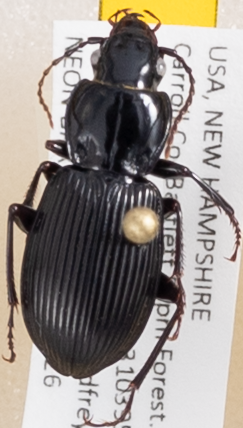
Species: Pterostichus coracinus
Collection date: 2019-06-26
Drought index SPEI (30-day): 0.362
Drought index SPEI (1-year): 1.22
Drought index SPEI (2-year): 0.998